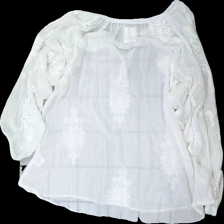
View: back
Type: Blouse
Category: Ladies
Brand: Not in the list
Brand text on label: days
Colors: White
Material: 100% viscose
Pattern: Transparent
Cut: Regular
Size: XS
Season: All
Damage location: top left
Damage 2 location: middle right
Price range: 100-150
Recommended usage: Reuse
Description: vit blus genomskinlig med broderade blommor på, knappar fram